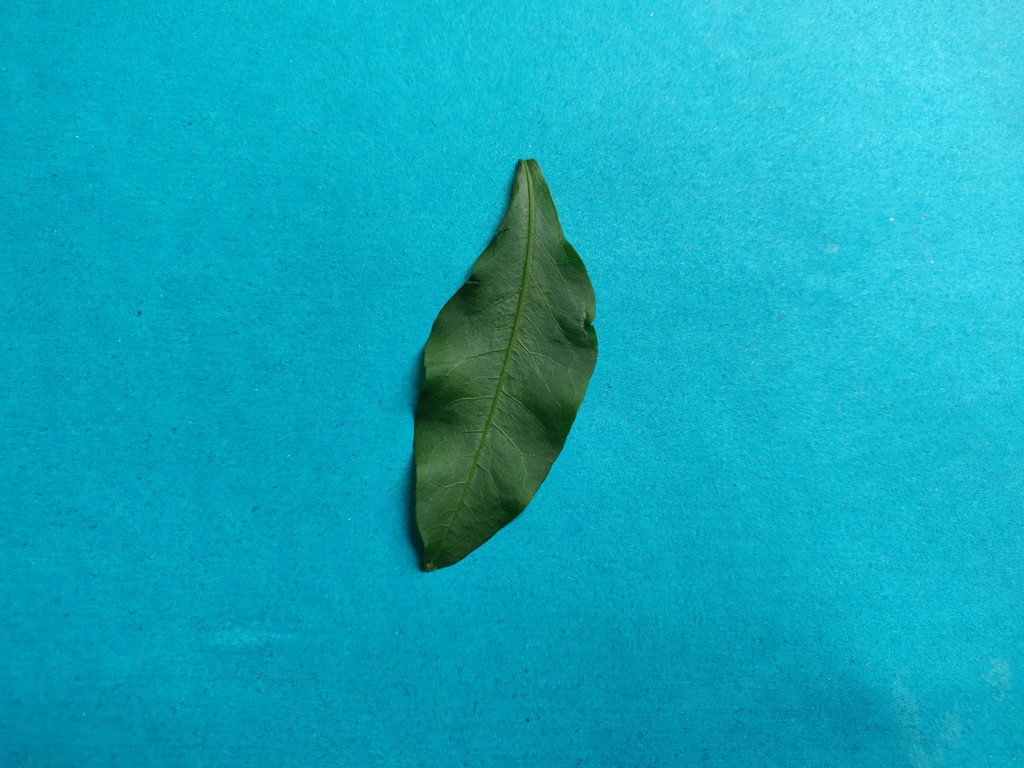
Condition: Healthy
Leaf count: single
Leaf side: front